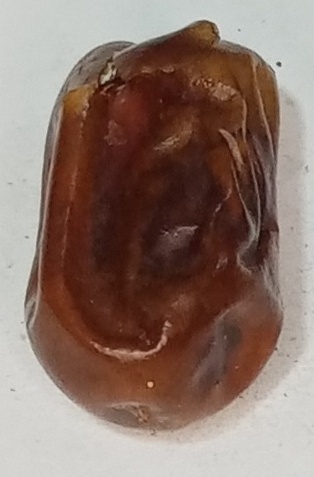
Variety: fasli-toto
Size: medium
Grade: grade-1